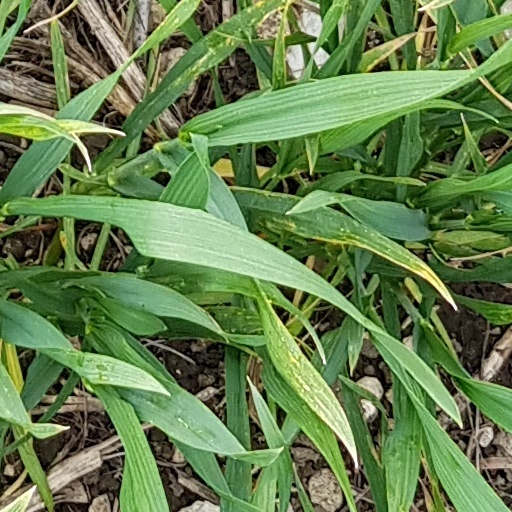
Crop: wheat